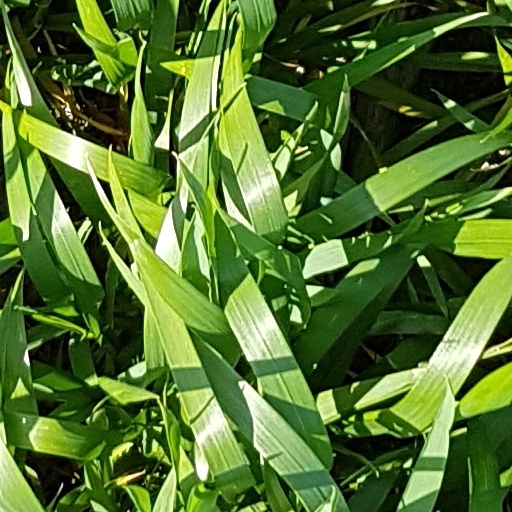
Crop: wheat